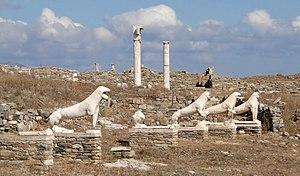
La Terrasse des Lions à Délos en Grèce
Le lion est l'un des félins les plus représentés dans l'art. Il figure dès le Paléolithique sur les peintures pariétales. Représentée sur les trônes des monarques ou gardant les temples, l'image du lion est étroitement liée à la royauté et à la protection durant l'Antiquité. Créature thérianthrope du temps de l'Égypte antique, il est le plus souvent représenté de manière réaliste dans les civilisations mésopotamiennes et gréco-romaine.